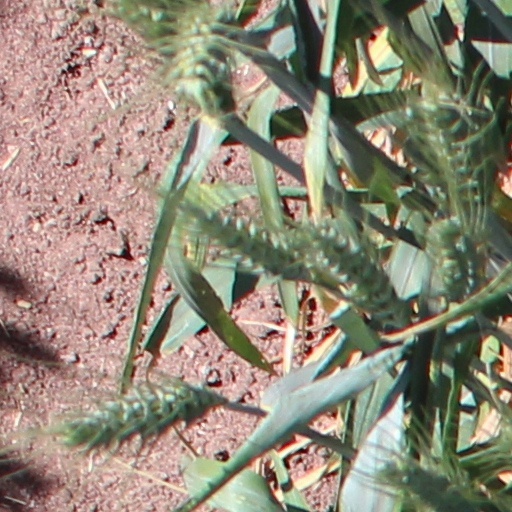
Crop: wheat